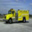
Label: truck